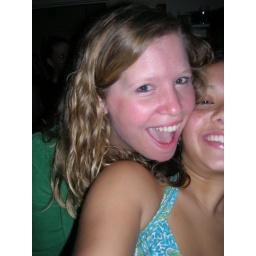
so i woke up with a tap in my minifridge and a chair in my bed